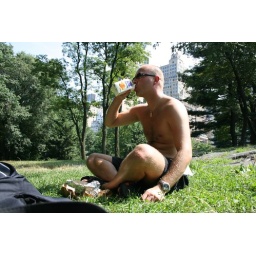
Big bear in Central Park eating lunch